Riadh Bettaieb

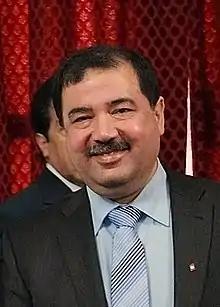
Riadh Bettaieb, Tunisian Minister of Investment and International Cooperation in the government

Riadh Bettaieb (born 1961) is a Tunisian politician. He serves as the Minister of Investment and International Cooperation under Prime Minister Hamadi Jebali.